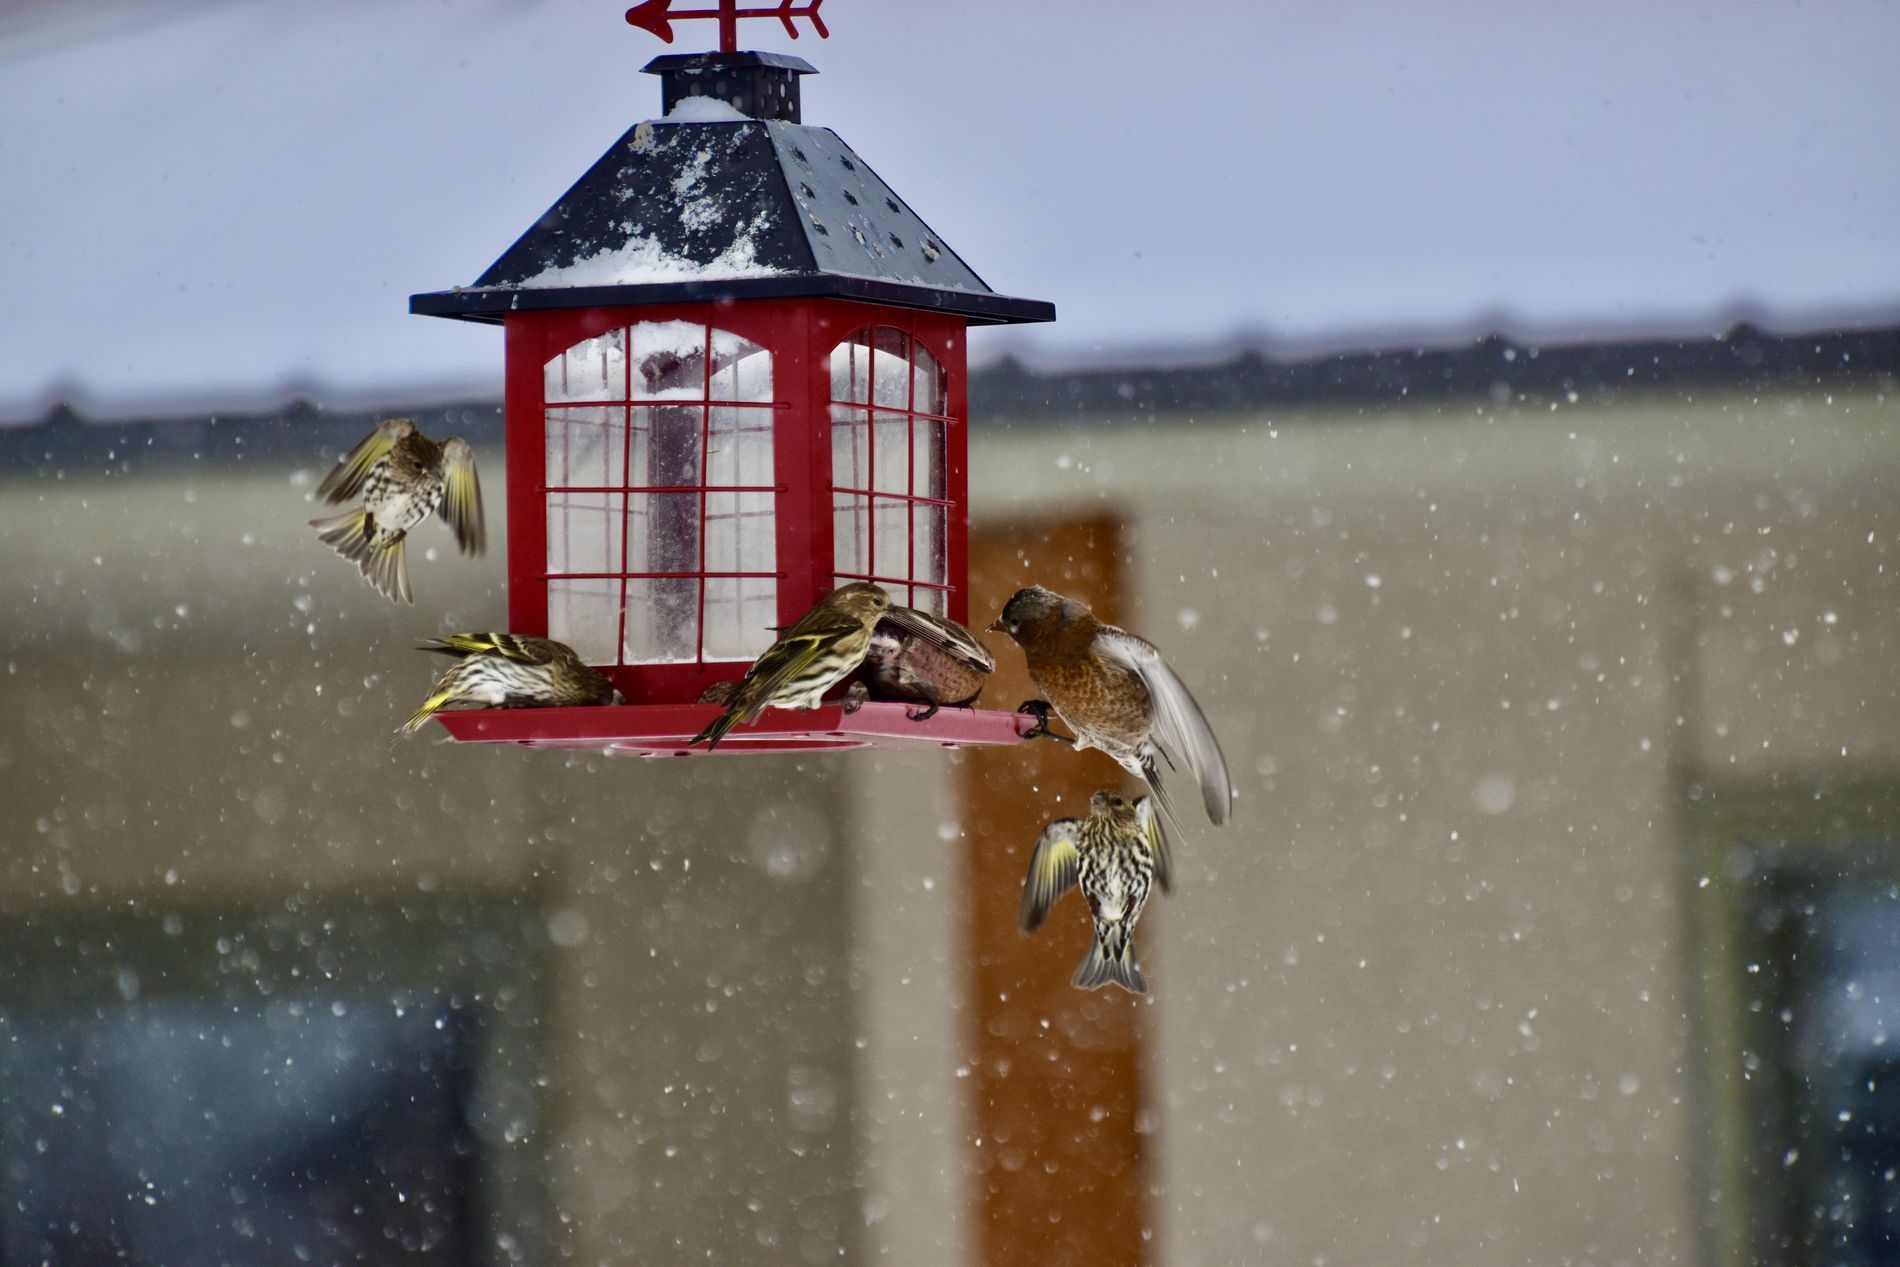
Bird Feeder in a Snowy Setting
A bird feeder in front of a building with snow falling on it and birds gathering around it under a blurry sky, a cinematic appearance of snow around the birds.
A medium close-up shot from a low angle captures a bird feeder surrounded by falling snow. The clear, high lighting highlights its details while maintaining a calm, natural mood. The dark and muted colors add depth to the scene, balancing the lively yet serene atmosphere of the winter setting.
Labels: Animal, Bird, Finch, Anthus, Bird Feeder, Nature, Outdoors, Snow, Sparrow, Beak, Birds, building, Sky, Snowy building
Camera: NIKON CORPORATION NIKON D3500
Aperture: F6.3
Exposure: 1/1000 sec
ISO: 500
Focal length: 250